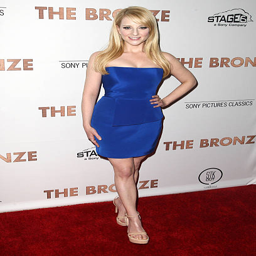
premiere of comedy film - arrivals